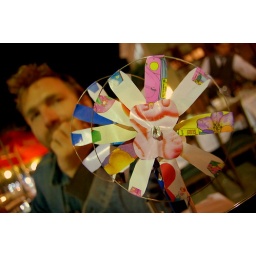
Handmade pinwheel sold by a street vendor, featured at our table at Bay Nihat restaurant, Cunda Island, Ayvalik, Turkey.